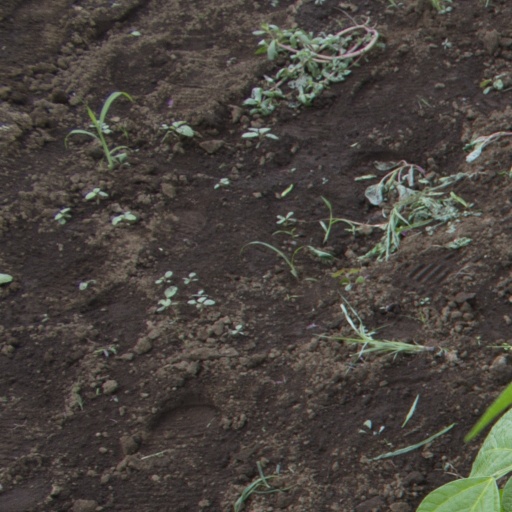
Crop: soybean